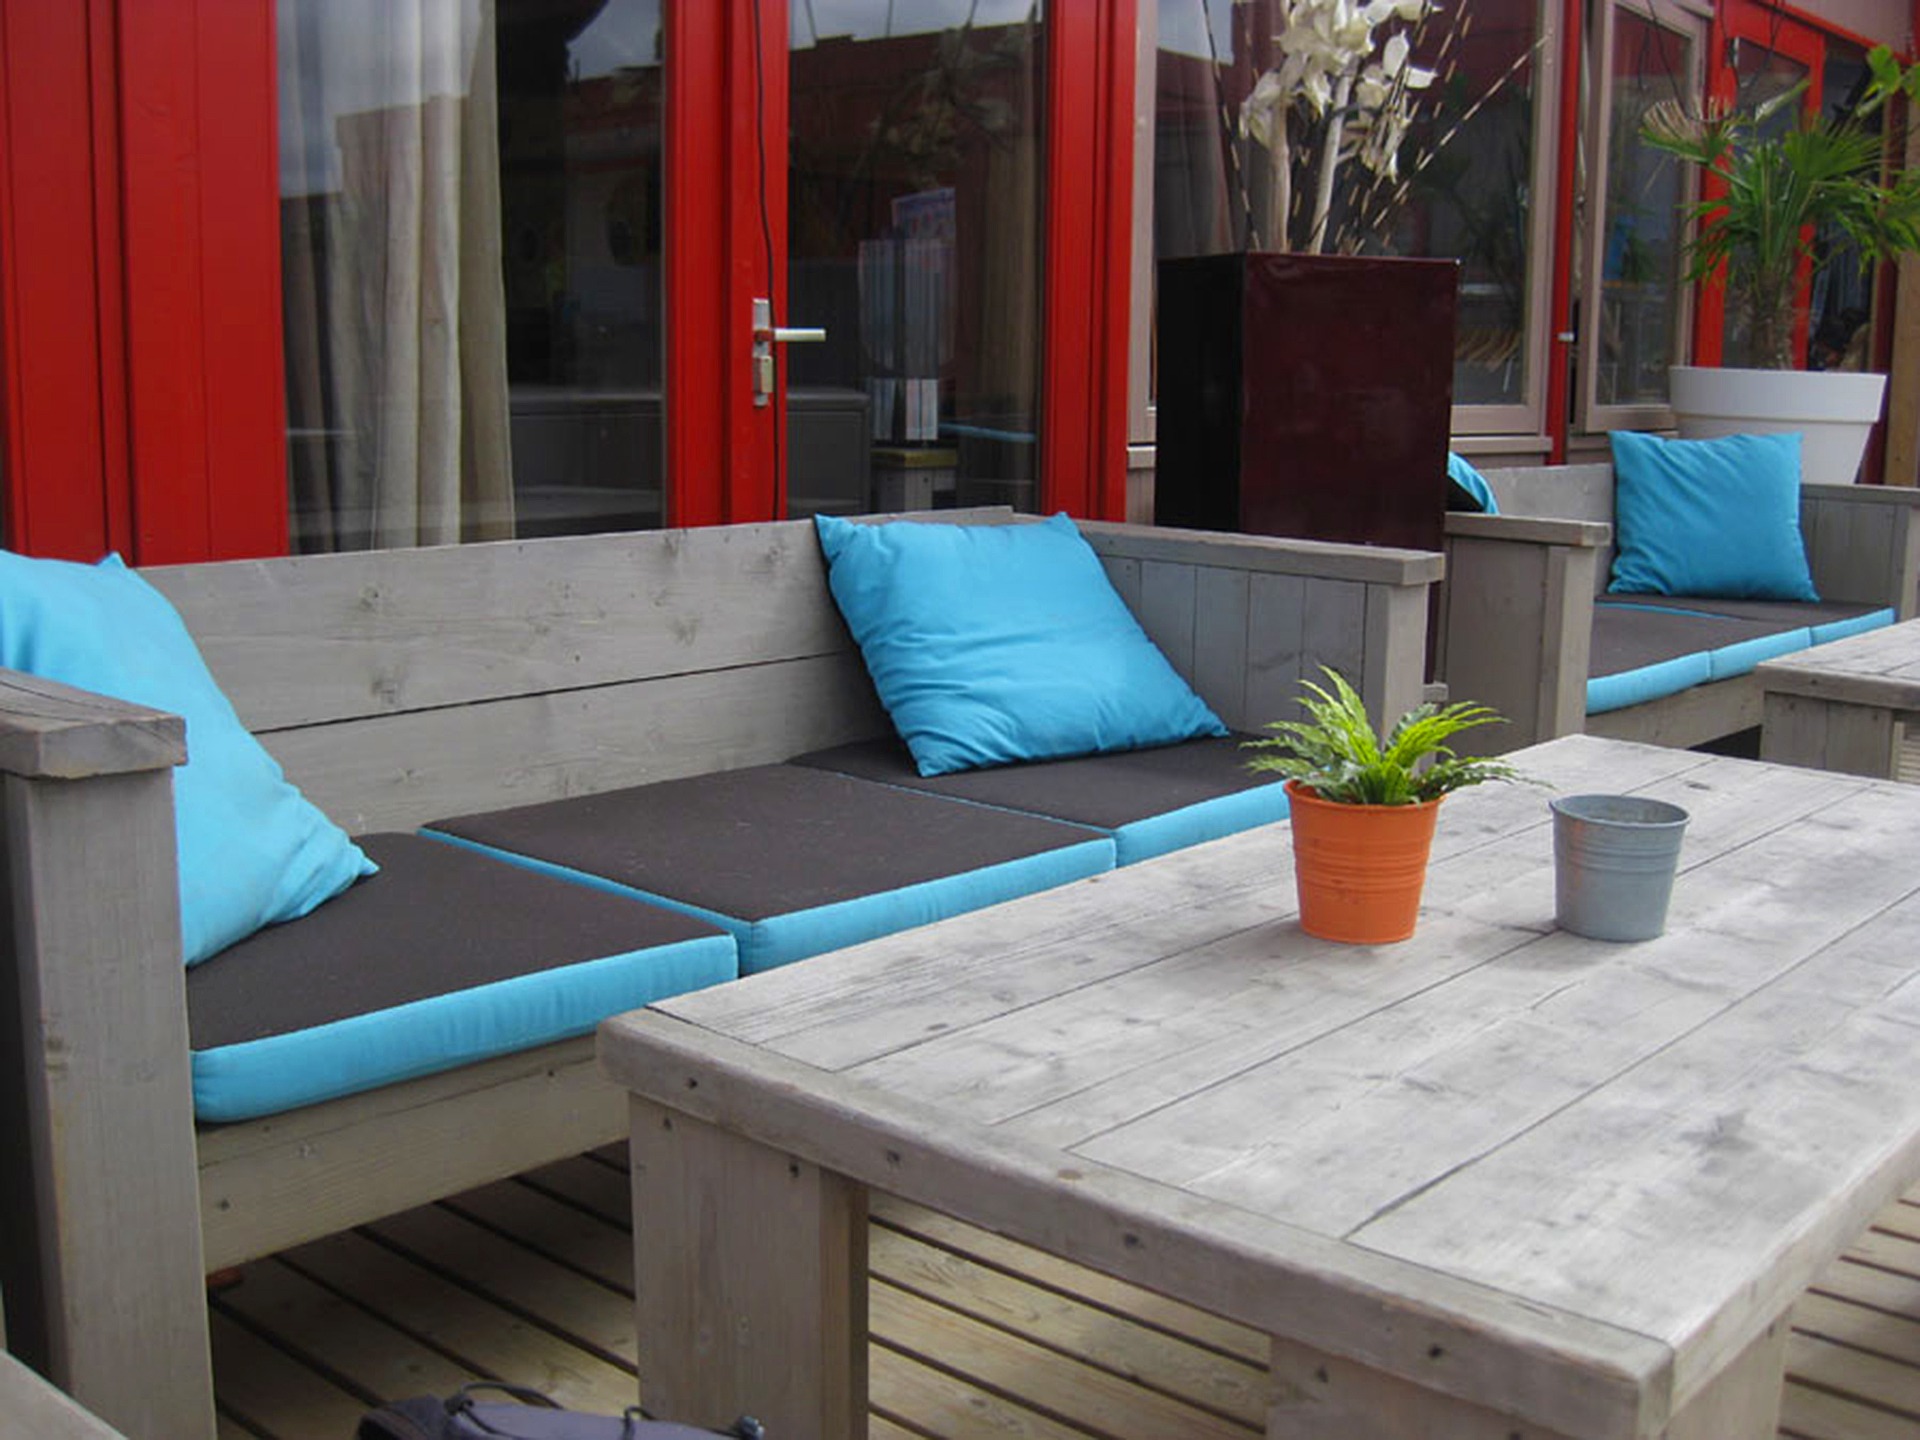
table, wood, seat, porch, swimming pool, backyard, cozy, living room, furniture, room, interior design, bank, out, bank seat, outdoor structure, seating area in holland